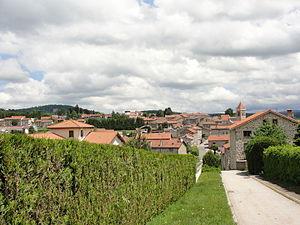
St-Genest Malifaux (Loire).
Saint-Genest-Malifaux est une commune française située dans le département de la Loire, en région Auvergne-Rhône-Alpes.